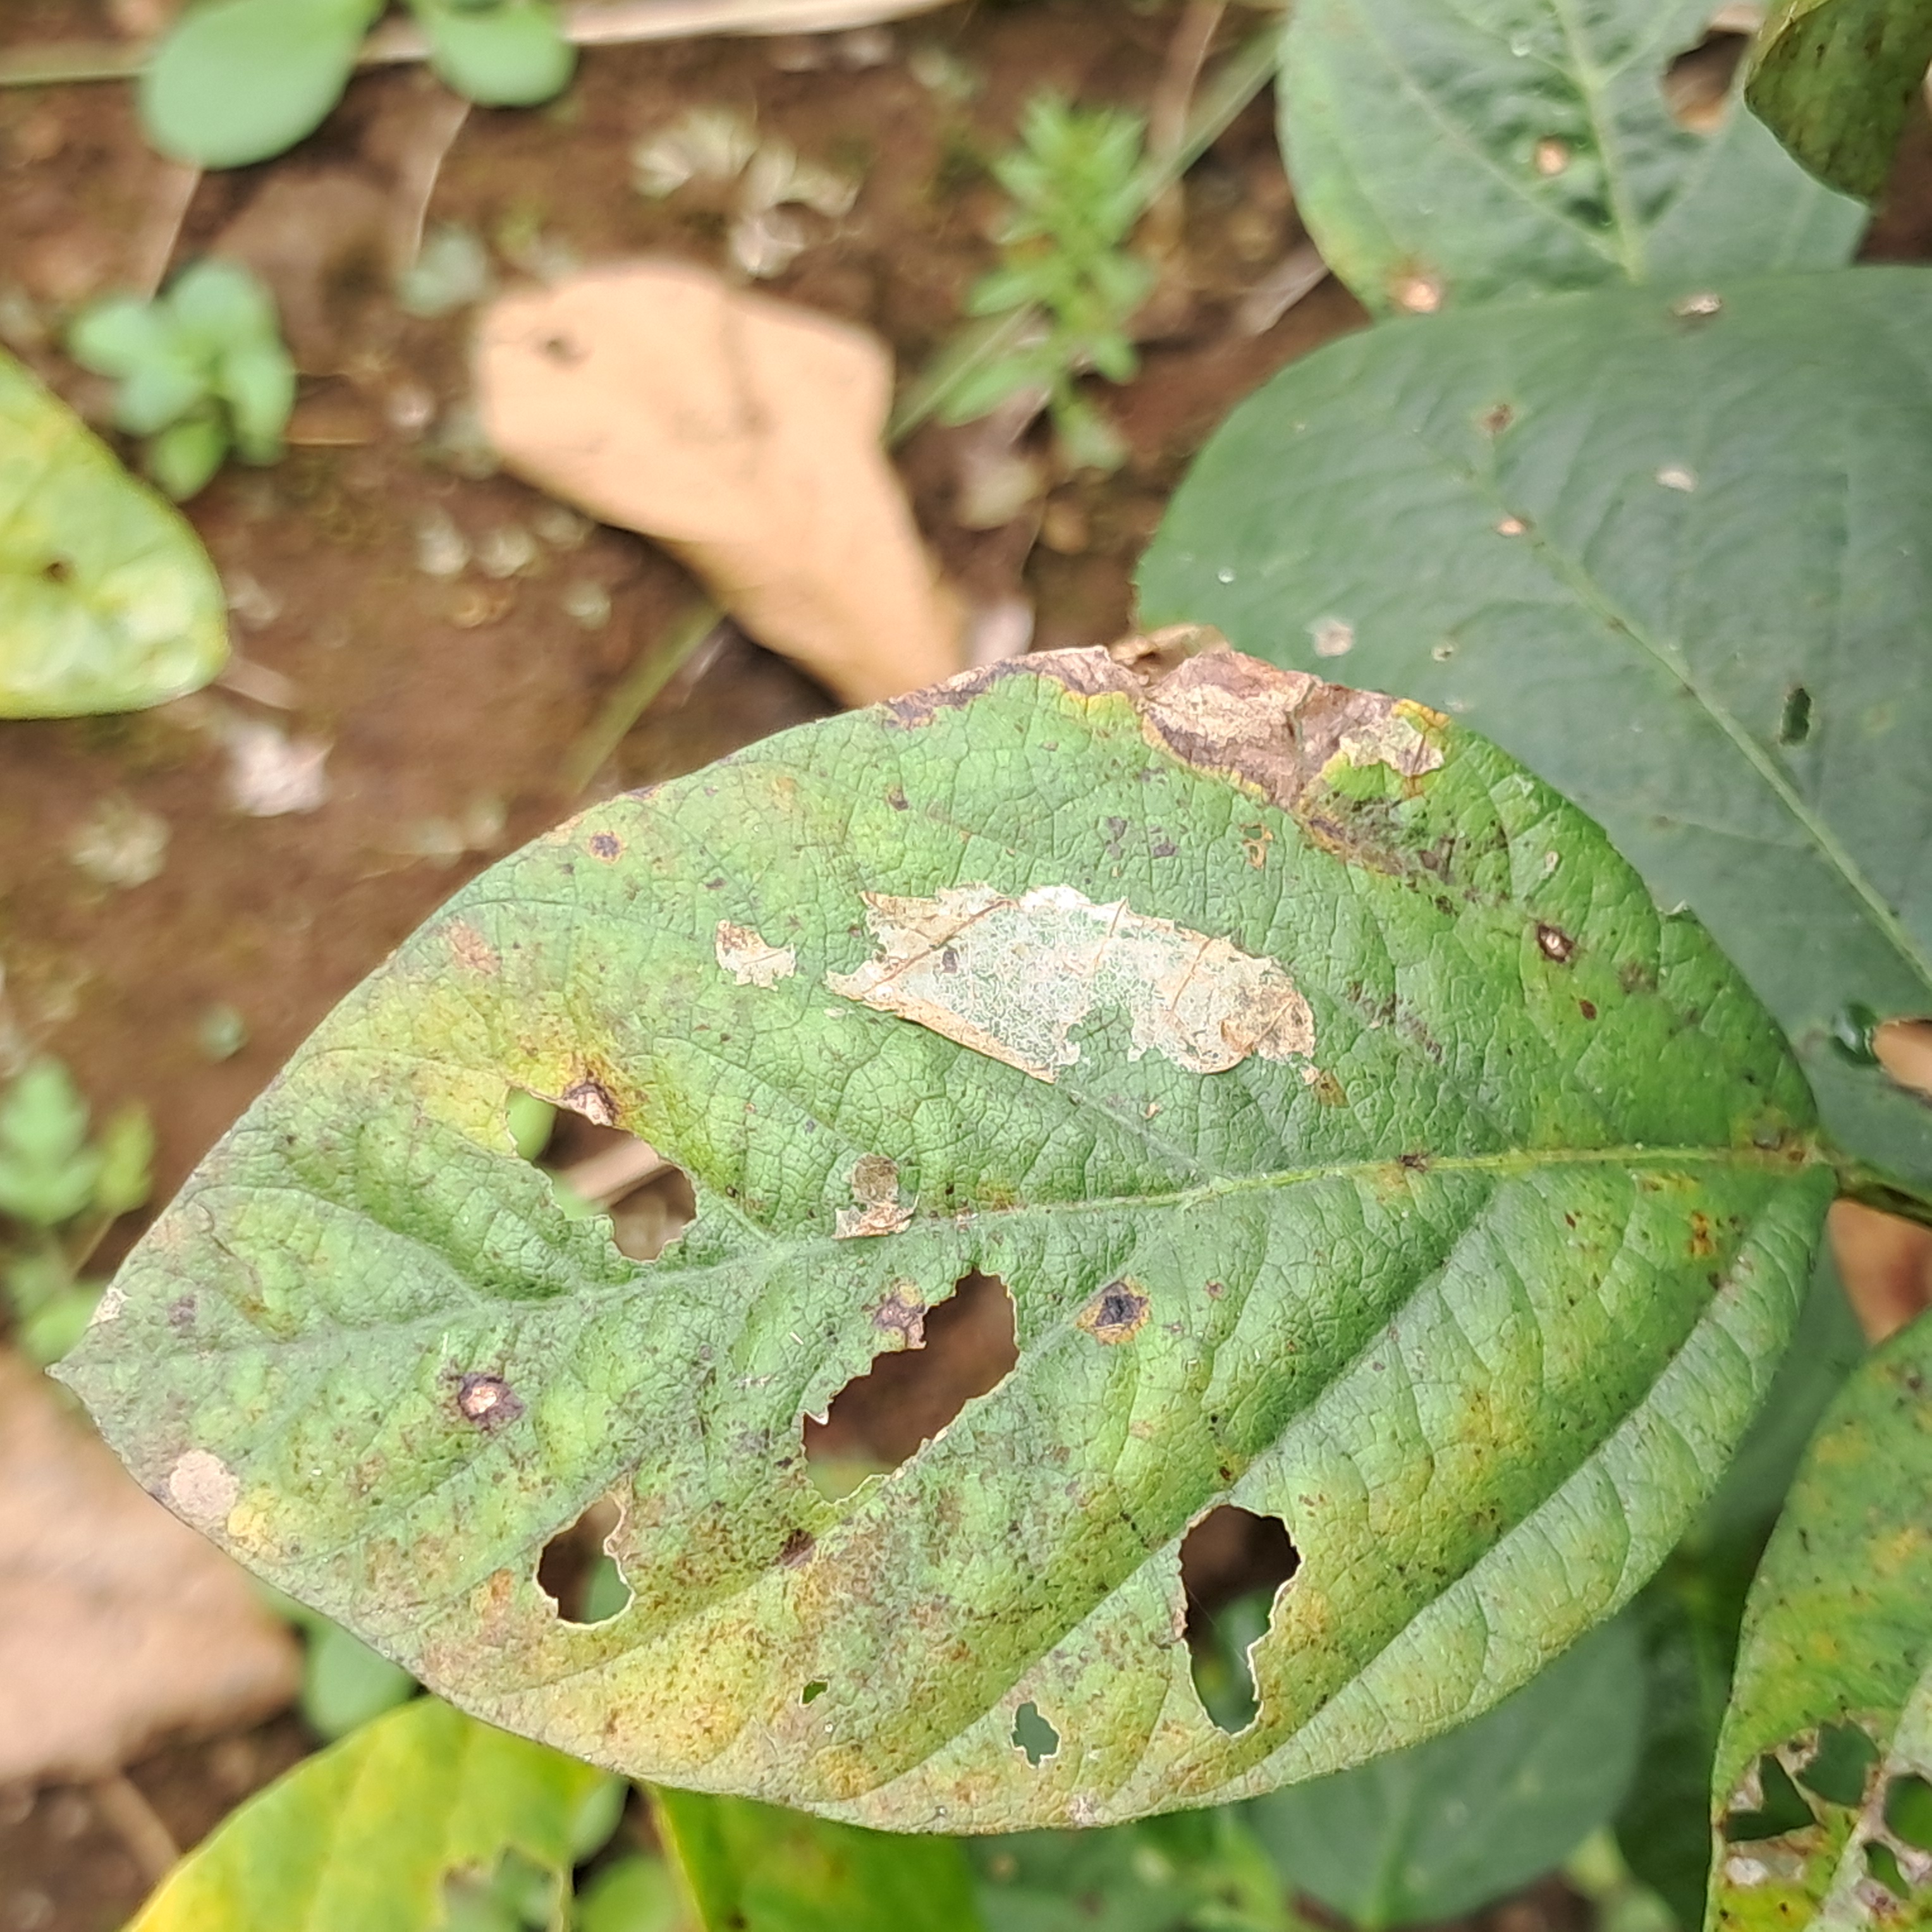
Label: Caterpillar_Semilooper_Pest